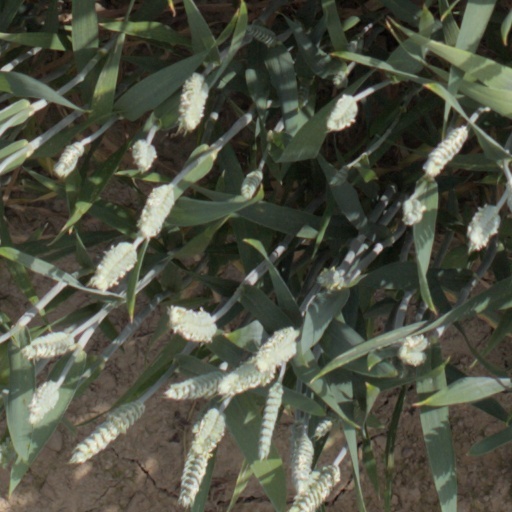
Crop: wheat